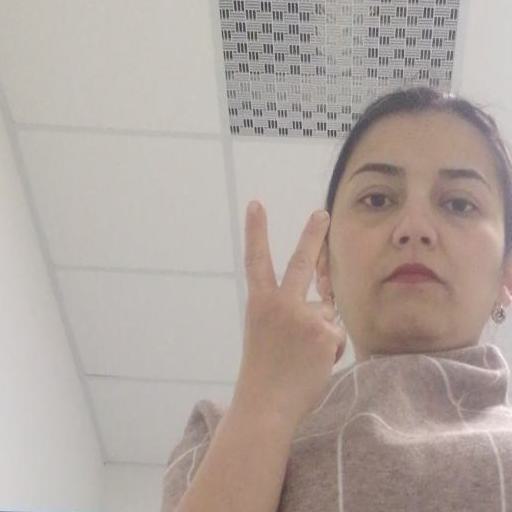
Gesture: peace_inverted